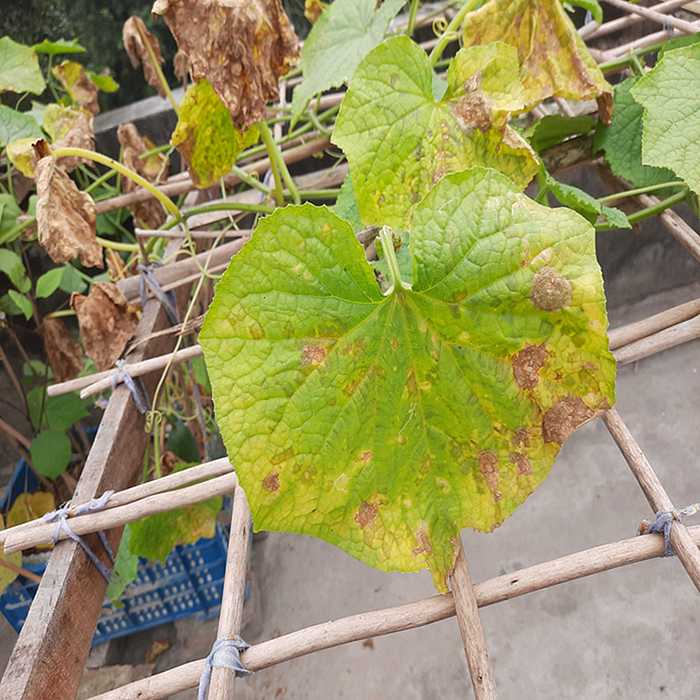
Plant: Cucumber
Label: Anthracnose lesions